Princess Amelia of the United Kingdom

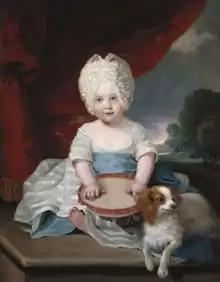
Princess Amelia in 1785

Princess Amelia was born on 7 August 1783, at the Royal Lodge, Windsor, the youngest of 15 children born to King George III and Queen Charlotte as well as the only one born at Windsor Castle. It is often said that she was her father's favourite; he affectionately called her "Emily". She was born after the early deaths of her elder brothers Octavius (1779–1783) and Alfred (1780–1782). These deaths left a gap of almost six years between Amelia and her nearest surviving sibling, Princess Sophia. She was twenty-one years younger than her eldest sibling, George, and nearly seventeen years younger than her eldest sister, Charlotte.